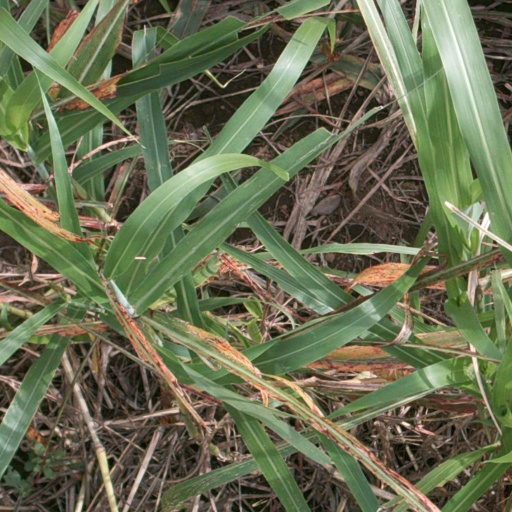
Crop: sorghum